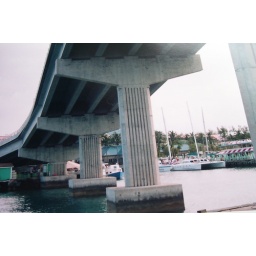
Floating in a glass bottom boat under the bridge, April 2007.